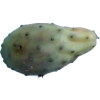
Label: cactus_fruit_green